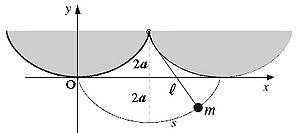
Le pendule cycloïdal est un pendule pesant dont la masse glisse dans une cuvette en forme d'arche de cycloïde concave avec une trajectoire sinusoïdale dont la pulsation a pour formule :